Clarion, Iowa

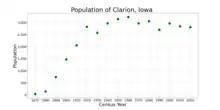
The population of Clarion, Iowa from US census data

As of the census of 2020, there were 2,810 people, 1,153 households, and 720 families residing in the city. The population density was 836.5 inhabitants per square mile (323.0/km). There were 1,327 housing units at an average density of 395.0 per square mile (152.5/km). The racial makeup of the city was 75.1% White, 0.2% Black or African American, 0.9% Native American, 1.1% Asian, 0.1% Pacific Islander, 16.5% from other races and 6.1% from two or more races. Hispanic or Latino persons of any race comprised 26.2% of the population.